Azadeh Kian

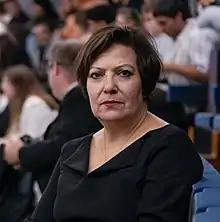
Kian in 2022

Azadeh Kian-Thiébaut (born 1958) is an Iranian-French academic, Professor of Sociology, director of the Social Sciences department and director of the Center for Gender and Feminist Studies at the University Paris Cité. She is included and recognized in the BBC project "100 Women".